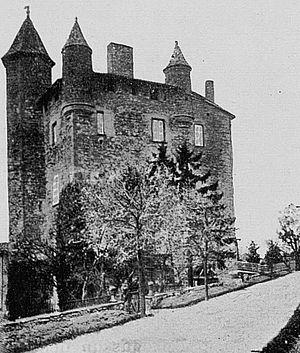
Dictionnaire illustré des communes du département du Rhône. Tome 1 / par MM. E. de Rolland et D. Clouzet.
Bully est une commune française située dans le département du Rhône, en région Auvergne-Rhône-Alpes.